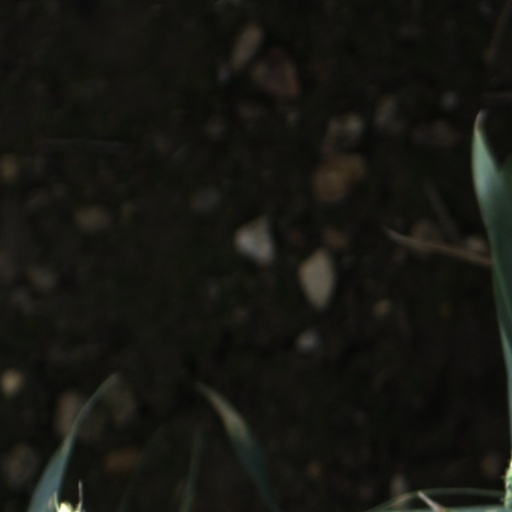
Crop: wheat